Museum Rudana

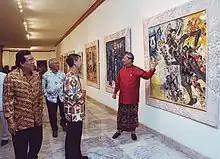
Nyoman Rudana at the Opening of Modern Indonesian Masters Painting Exhibitions, 16 August 2007

Museum Rudana exhibits more than 400 pieces of fine art and sculpture made by various Indonesian artists. The arrangement of paintings aims to represent a harmony of style in line with the philosophical concept of the building.